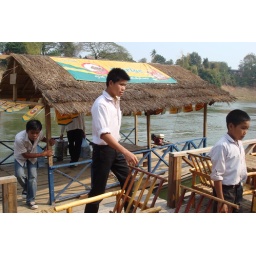
Loading the books in the boat